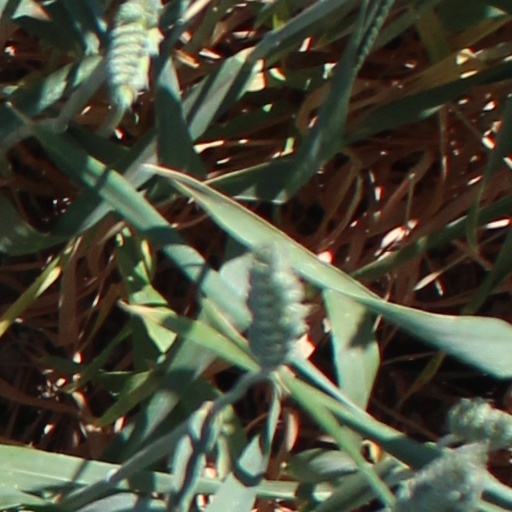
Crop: wheat